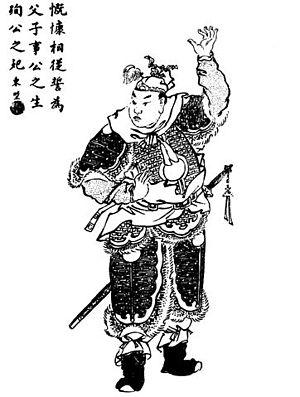
Guan Ping, général chinois au service du seigneur de guerre Liu Bei lors de la fin de la dynastie Han et du début de l'époque des Trois Royaumes en Chine antique. Il est surtout connu pour être le fils aîné et adoptif du célèbre général Guan Yu. Étudiant les arts martiaux, il fut adopté par Guan Yu et vint donc joindre les rangs de Liu Bei en suivant son nouveau père dans de multiples campagnes militaires.